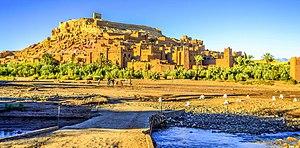
Aït-ben-Haddou est un ksar du Maroc inscrit sur la liste du patrimoine mondial de l'UNESCO, dans la province de Ouarzazate. Il fait partie de la commune d'Aït Zineb.
La série télévisée de fantasy Game of Thrones a été filmée dans de nombreux pays, dont le Maroc, à plusieurs endroits dans la ville de Ouarzazate et la Kasbah Ait Ben Haddou, qui est située à 100 km au sud-ouest de Marrakech et Ifrane et la ville d' Essaouira, a été filmée la plupart des scènes Daenerys Targaryen au Maroc, et la plupart des scènes des première et troisième saisons.